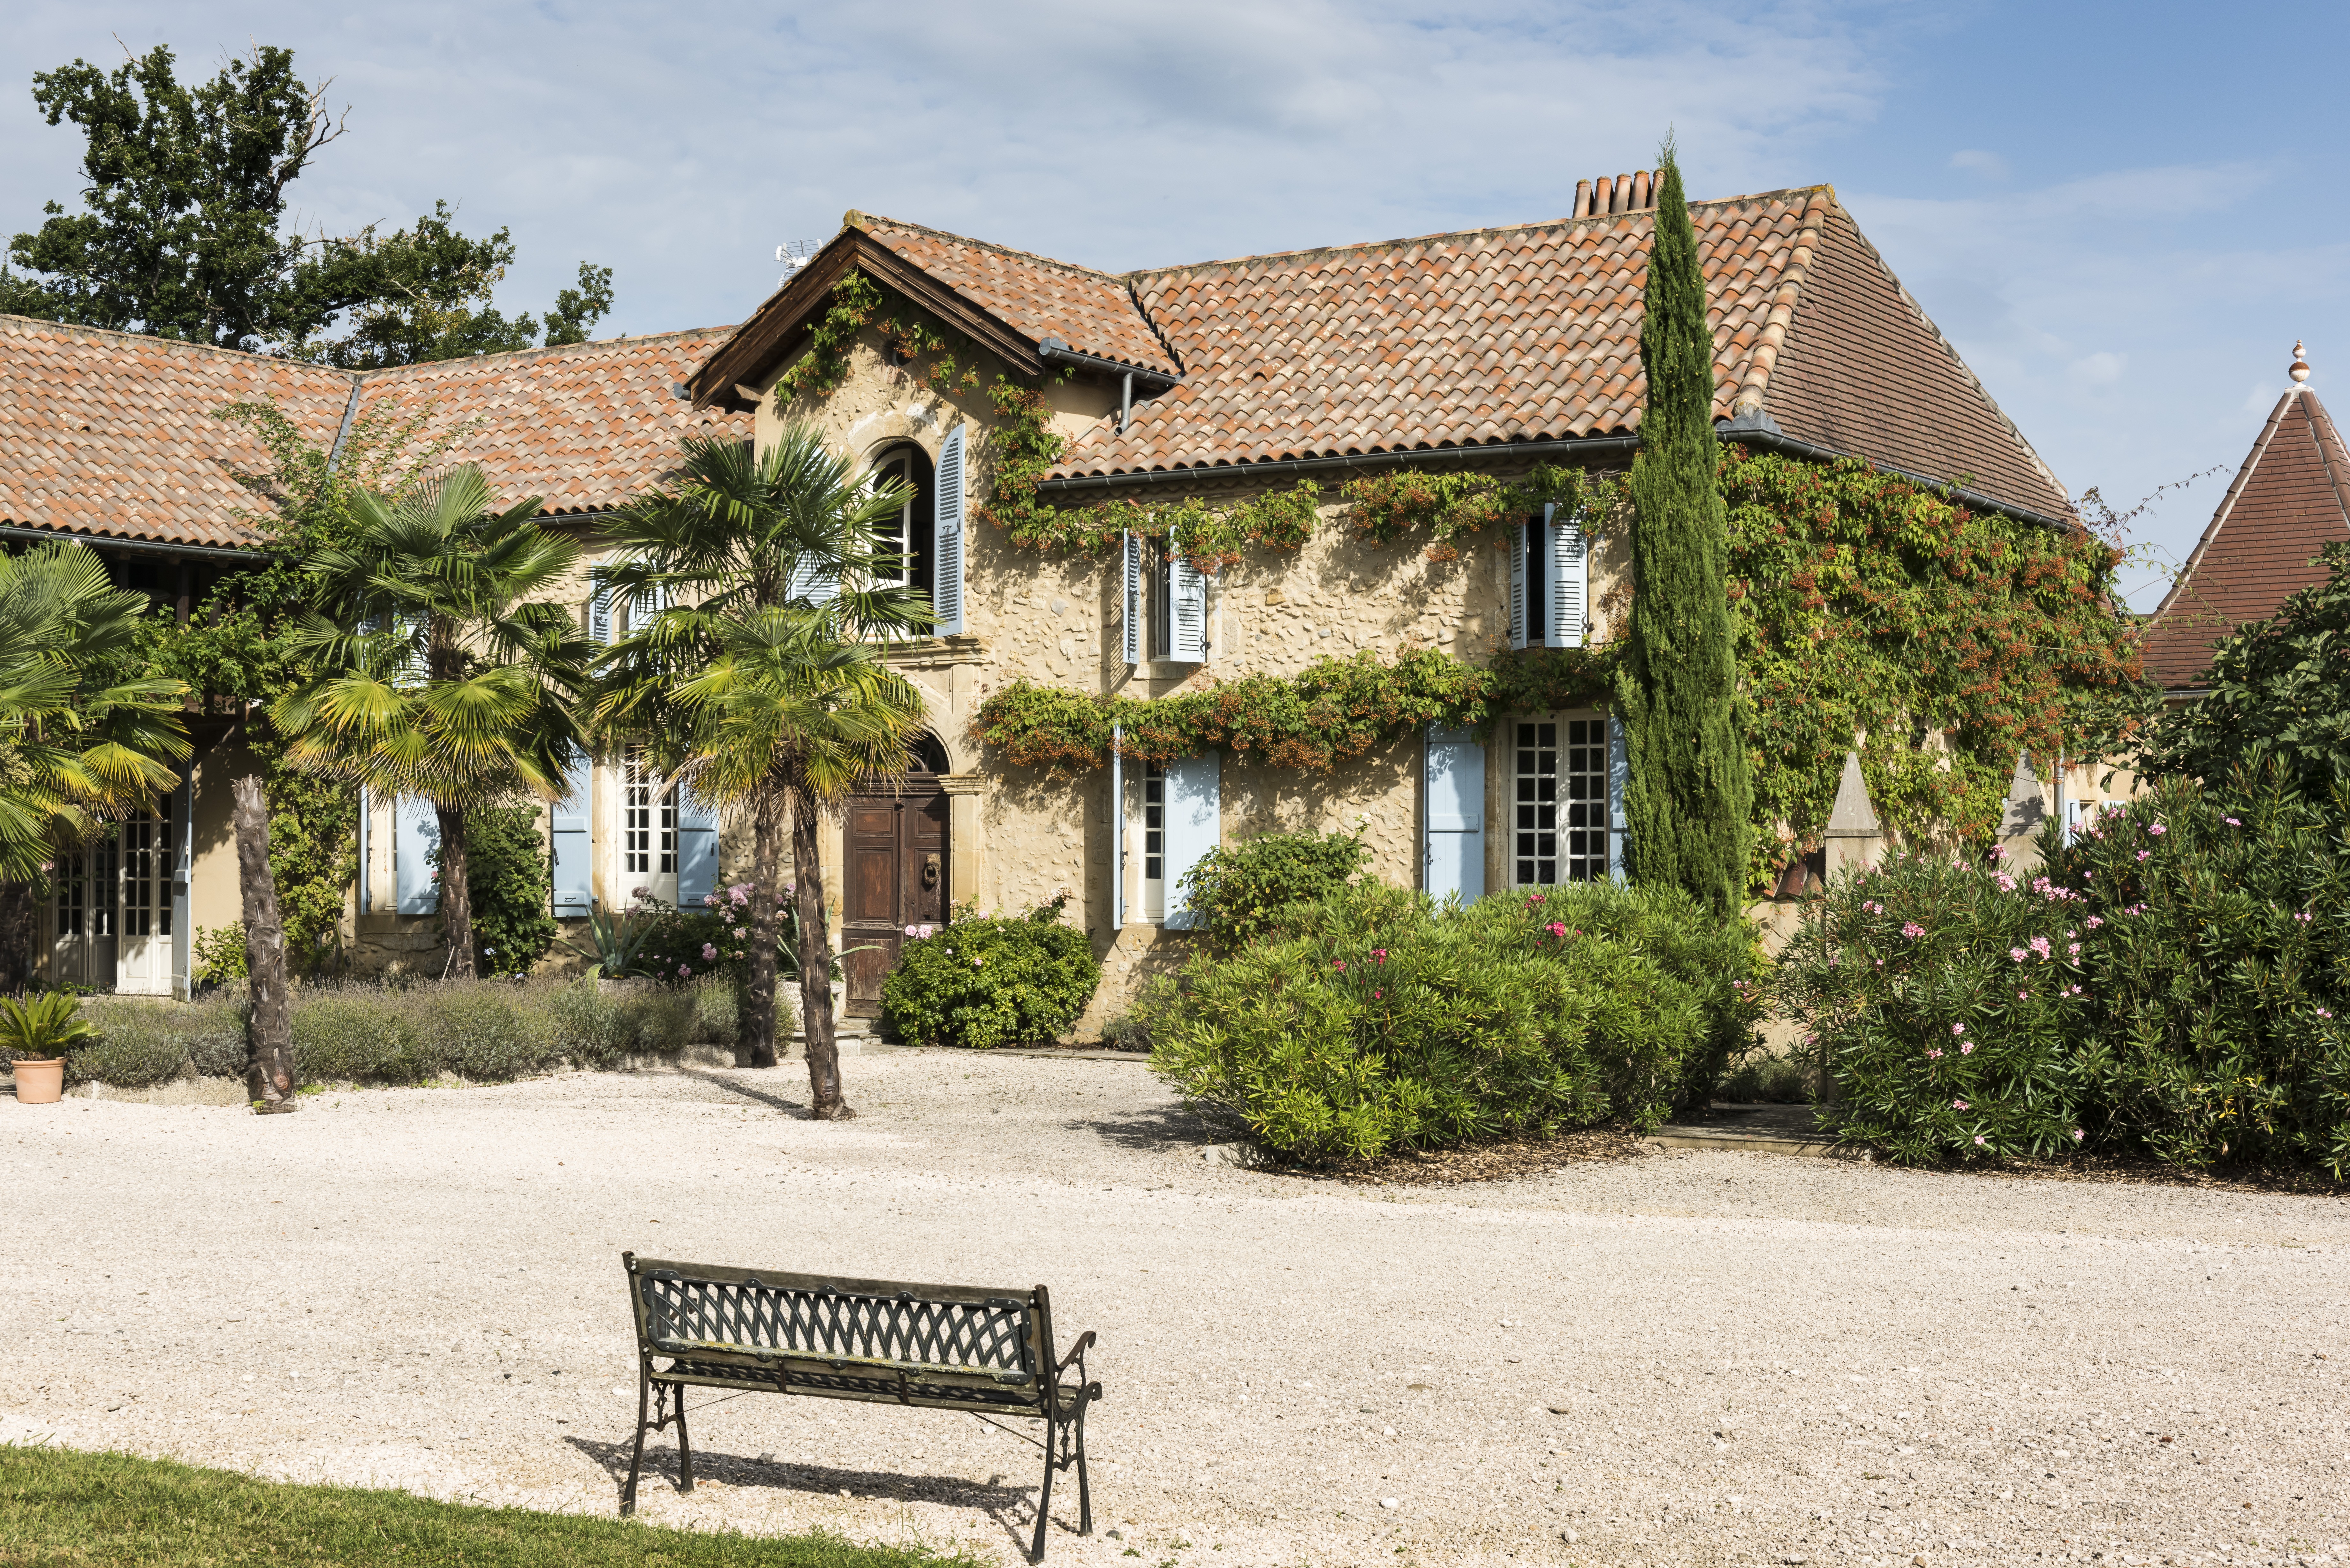
tree, creative, architecture, sunshine, villa, mansion, house, building, home, summer, vacation, travel, village, france, europe, cooking, cottage, facade, property, tourism, lifestyle, south, art, fun, french, happy, happiness, holidays, farmhouse, toulouse, gallery, pierre, european, estate, traditional, pyrenees, destination, touristic, real estate, garonne, maison manechal, hautes pyrenees